Joseph M. Warren

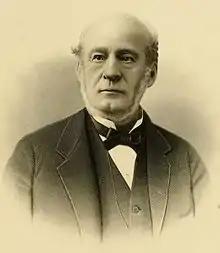
Joseph Mabbett Warren, U.S. Representative from New York

Joseph Mabbett Warren (January 28, 1813 – September 10, 1896) was a U.S. Representative from New York.